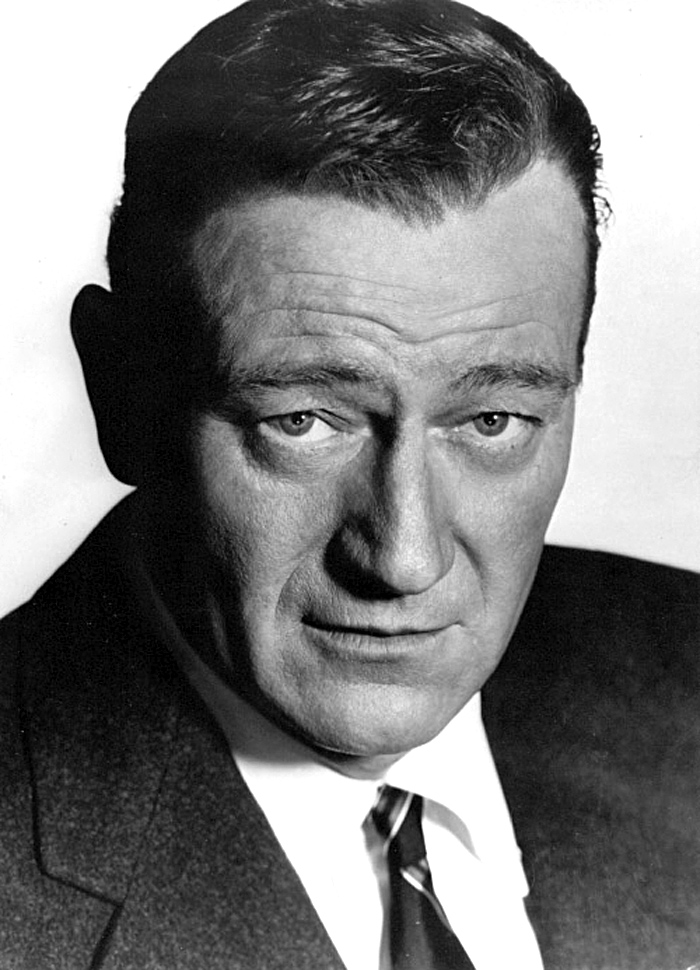
จอห์น เวย์น

| name = จอห์น เวย์น
| image = John Wayne - still portrait.jpg
| imagesize = 200px
| birthname = มาริสัน โรเบิร์ต มอร์ริสัน
| birthplace = Winterset, Iowa, สหรัฐอเมริกา
| deathplace = ลอสแอนเจลิกส รัฐแคลิฟอร์เนีย สหรัฐอเมริกา
| othername = Marion Robert Morrison; Duke; Duke Morrison
| occupation = นักแสดง ผู้กำกับภาพยนตร์ ผู้สร้างภาพยนตร์
| yearsactive = 1926–1976
| spouse = Josephine Alicia Saenz (1933–1945)Esperanza Baur (1946–1953)Pilar Pallete (1954–1979)
| website =
จอห์น เวย์น () (26 พฤษภาคม ค.ศ. 1907 – 11 มิถุนายน ค.ศ. 1979) เป็นนักแสดงภาพยนตร์ ผู้กำกับภาพยนตร์และผู้สร้างชาวอเมริกัน เคยได้รับรางวัลออสการ์และรางวัลลูกโลกทองคำ เขามีรูปลักษณ์บึกบึนและถือเป็นสัญลักษณ์ของนักแสดงอเมริกันคนหนึ่ง เขายังมีน้ำเสียง ท่าเดิน และความสูงที่โดดเด่น เขาเป็นที่รู้จักดีเรื่องมุมมองการเมืองทางด้านอนุรักษ์ และเขาต่อต้านลัทธิคอมมิวนิสต์ ในช่วงทศวรรษ 1950
ในปี 1999 สถาบันภาพยนตร์อเมริกัน ให้เขาอยู่อันดับ 13 ของนักแสดงที่เยี่ยมที่สุดตลอดการ ต่อมา Harris Poll ออกผลสำรวจในปี 2007 ให้เวย์นอยู่อันดับ 3 ของนักแสดงภาพยนตร์ที่เป็นที่ชื่นชอบที่สุด The Harris Poll: Denzel Washington: America’s Favorite Movie Star - Harris Interactive.
== อ้างอิง ==
หมวดหมู่:นักแสดงอเมริกัน
หมวดหมู่:ผู้กำกับภาพยนตร์ชาวอเมริกัน
หมวดหมู่:นักแสดงนำชายยอดเยี่ยม รางวัลออสการ์
หมวดหมู่:ชาวอเมริกันเชื้อสายอังกฤษ
หมวดหมู่:ชาวอเมริกันเชื้อสายสกอต-ไอริช
หมวดหมู่:ผู้ได้รับอิสริยาภรณ์เหรียญแห่งอิสรภาพของประธานาธิบดี
หมวดหมู่:บุคคลจากรัฐไอโอวา
หมวดหมู่:ผู้รอดชีวิตจากมะเร็งปอด